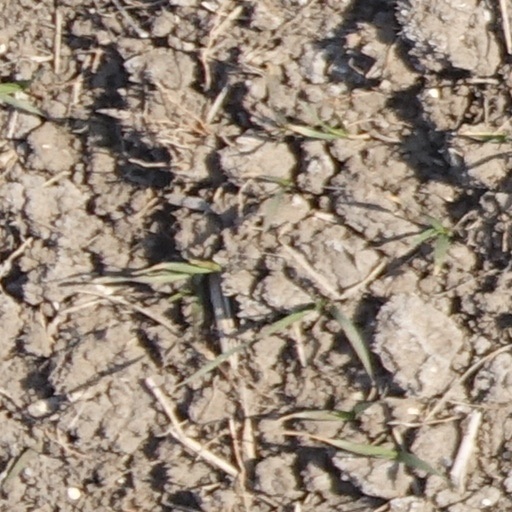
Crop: wheat